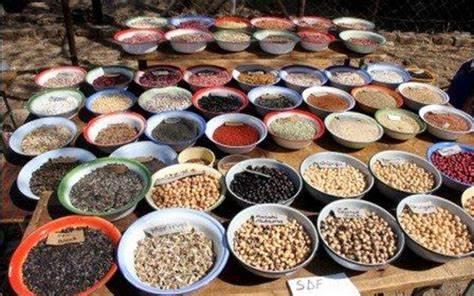
Ardhi iliyo tambarare katikati umepita mfereji wenye maji masafi, ukizingirwa na ardhi yenye mchanga, na pembezoni ipo miti midogo na mikubwa, inayofanya mazingira ya mahali hapa kuonekana yenye mandhari nzuri.